Javier Frana

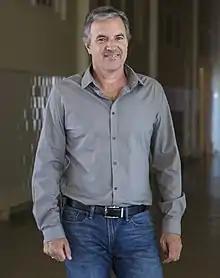
Javier Frana in 2017

Javier Alberto Frana Maggi (born 25 December 1966) is a former tennis player from Argentina and former tennis commentator for ESPN Latin America. He won 1996 French Open mixed doubles title with compatriot Patricia Tarabini.